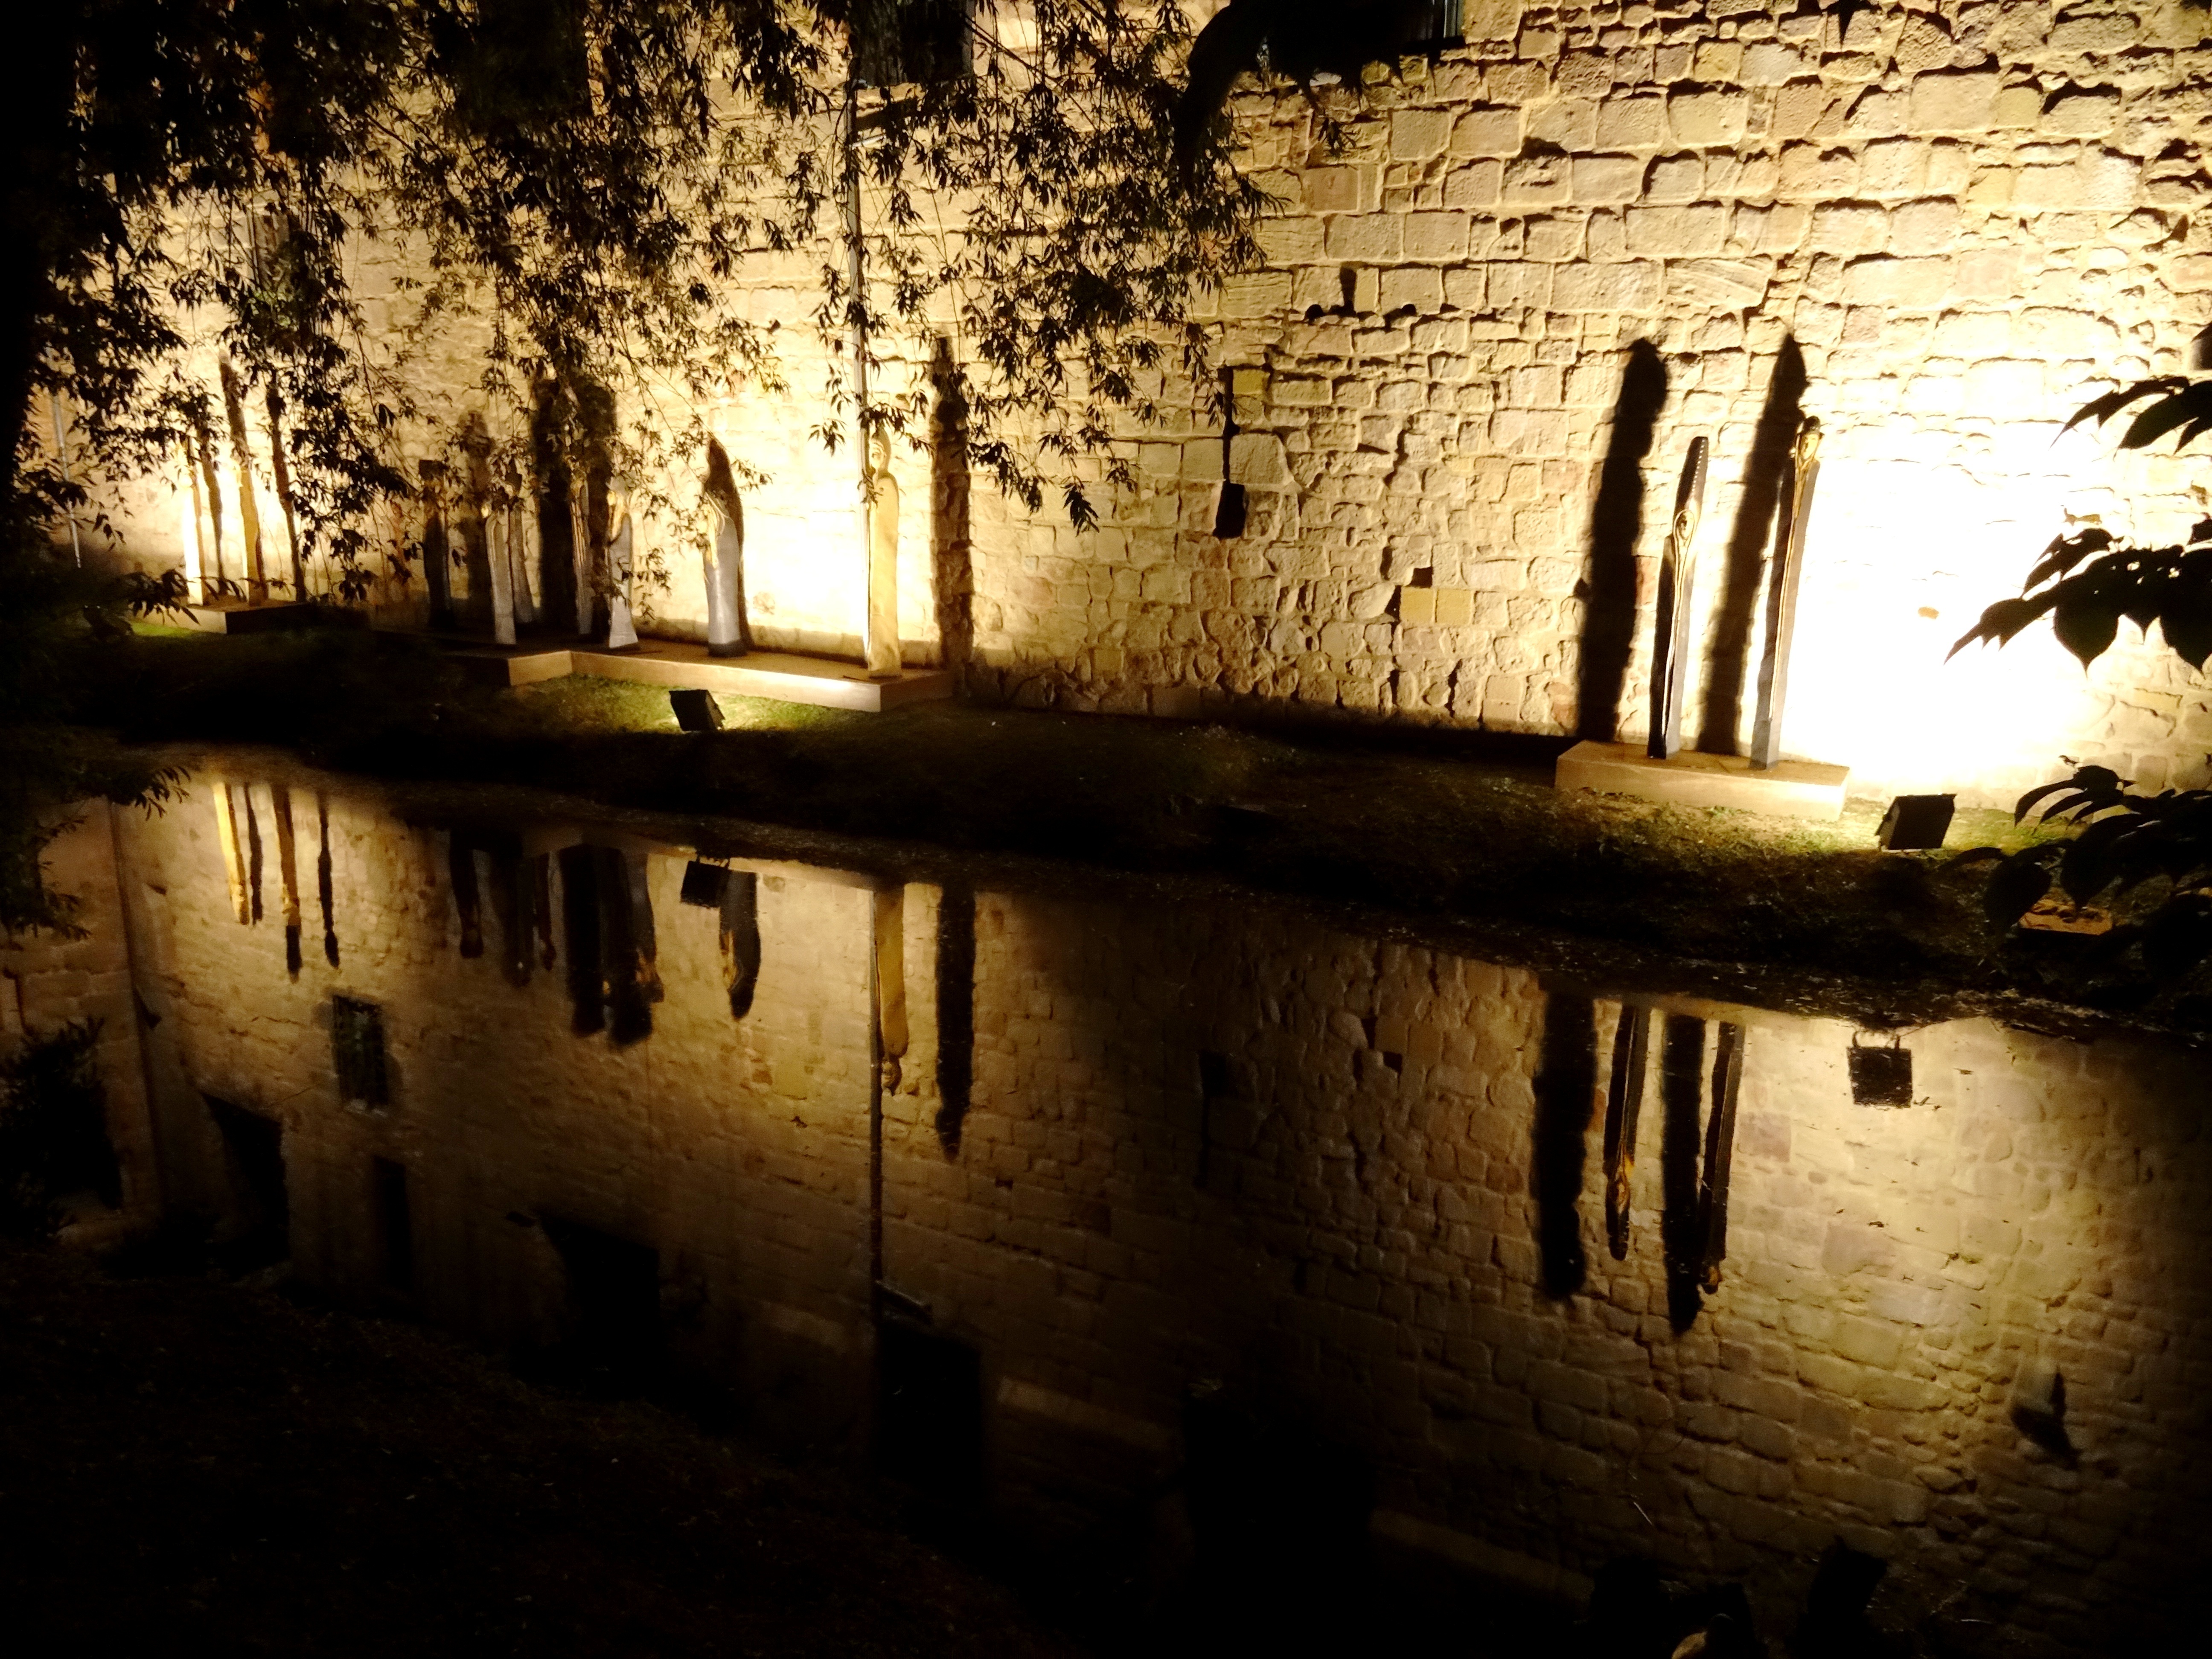
tree, water, light, sunset, night, sunlight, morning, evening, reflection, autumn, castle, darkness, lighting, waterway, mirroring, bad vilbel